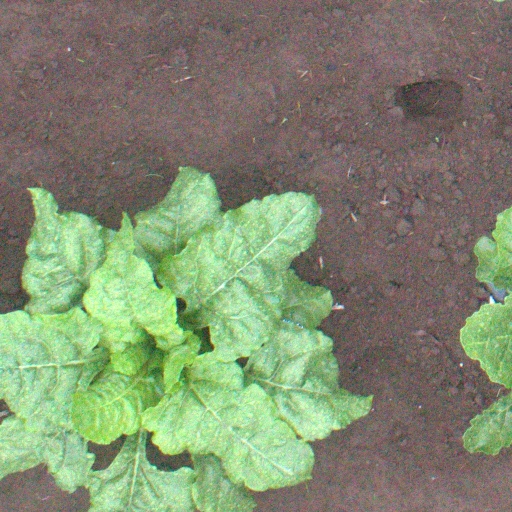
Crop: sugar beet